Peñalara Cirque

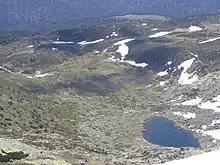

This cirque was created by glacier action during the Quaternary, approximately 1.8 million years ago, and the most abundant type of surface rock in this area is granite, which is also found in the rest of the Sierra de Guadarrama. Glacier expansion led to the creation of several moraines that are visible today.